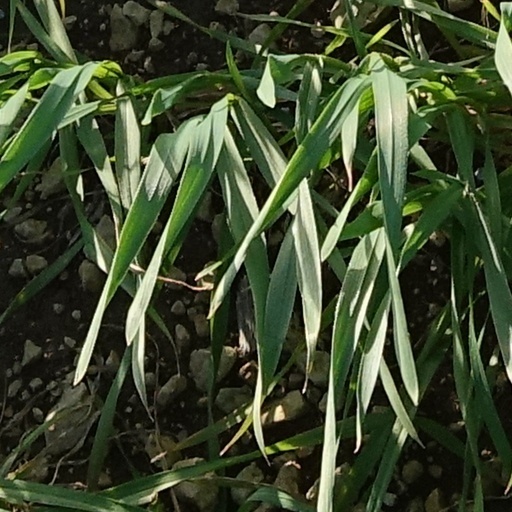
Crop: wheat